Rick Ware Racing

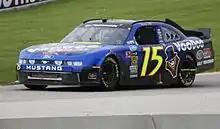
RWR's No. 15 driven to the 2011 Rookie of the Year by Timmy Hill

In 2019, RWR fielded a third team, the No. 53, on a part-time basis. The No. 53 made its debut at the 2019 Coca-Cola 600 with B. J. McLeod. Other drivers such as Josh Bilicki, Joey Gase, Spencer Boyd, and J. J. Yeley also drove the car. The No. 53 finished the season 39th in the points standings.